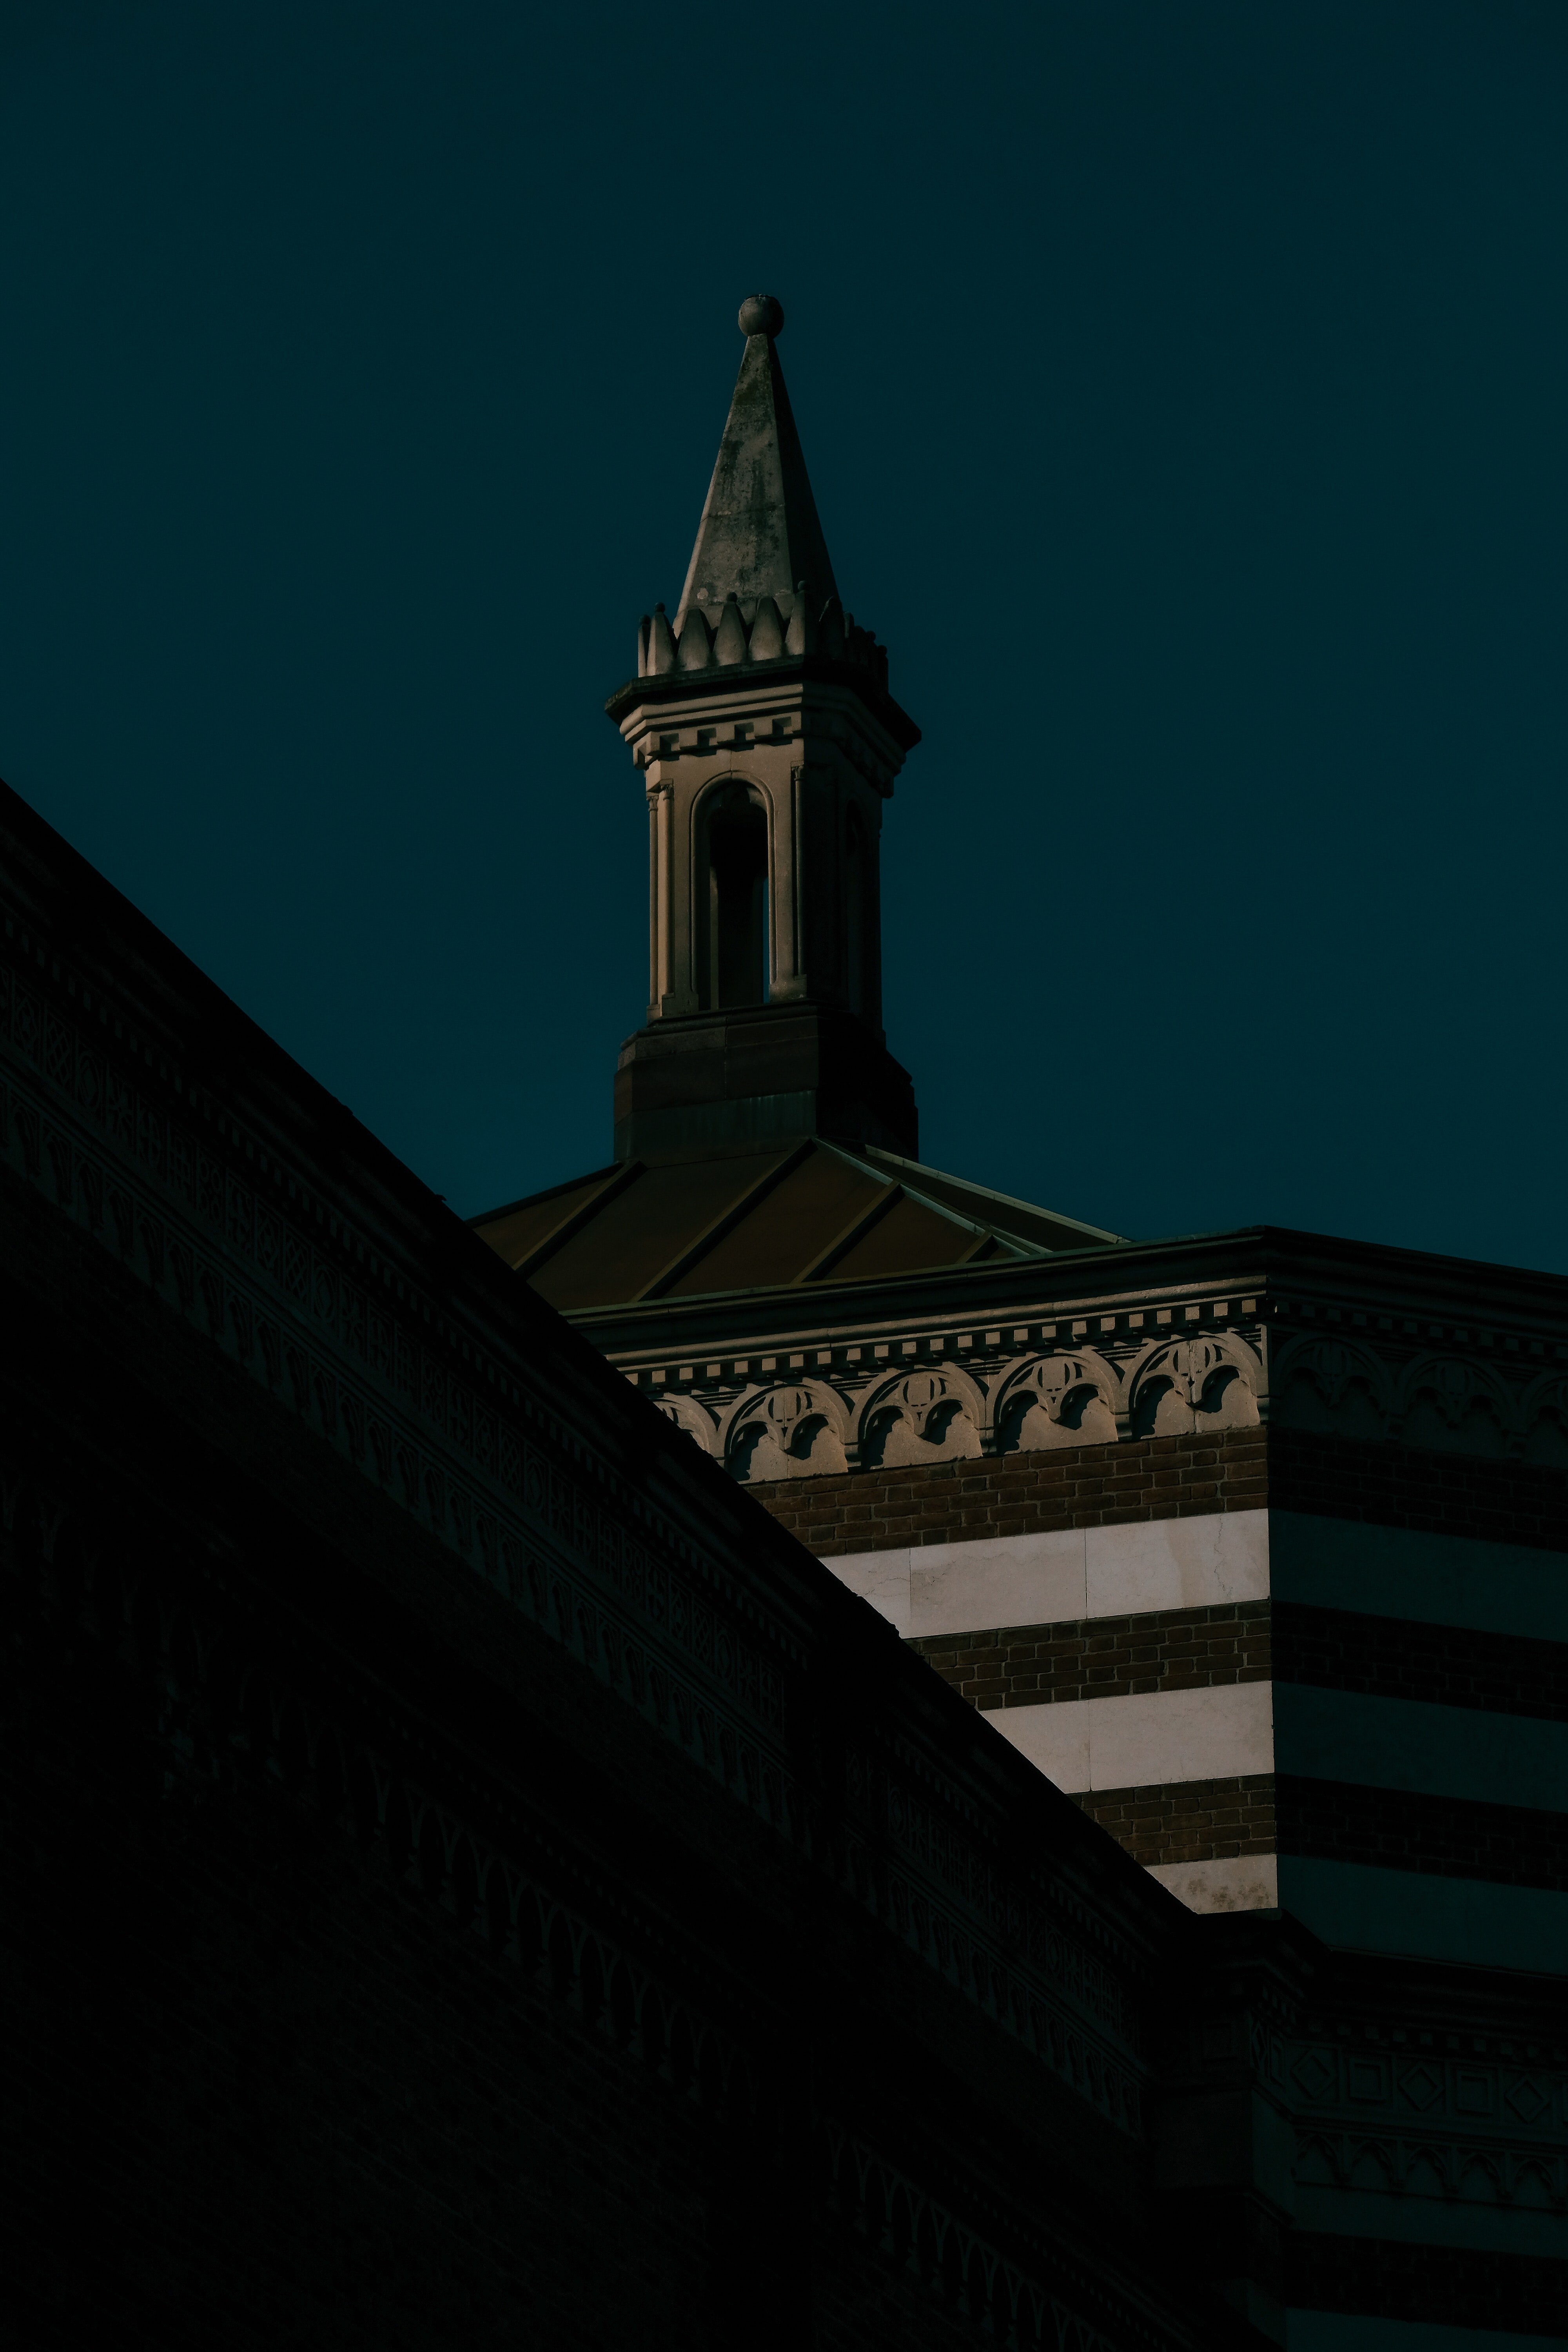
blue, sky, steeple, architecture, roof, tower, spire, night, church, building, place of worship, cloud, darkness, bell tower, city